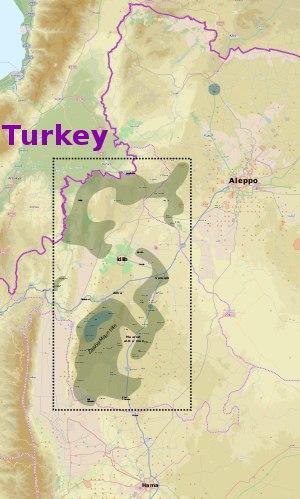
La bataille de Jabal al-Zawiya a lieu du 28 octobre au 1ᵉʳ novembre 2014 lors de la guerre civile syrienne.